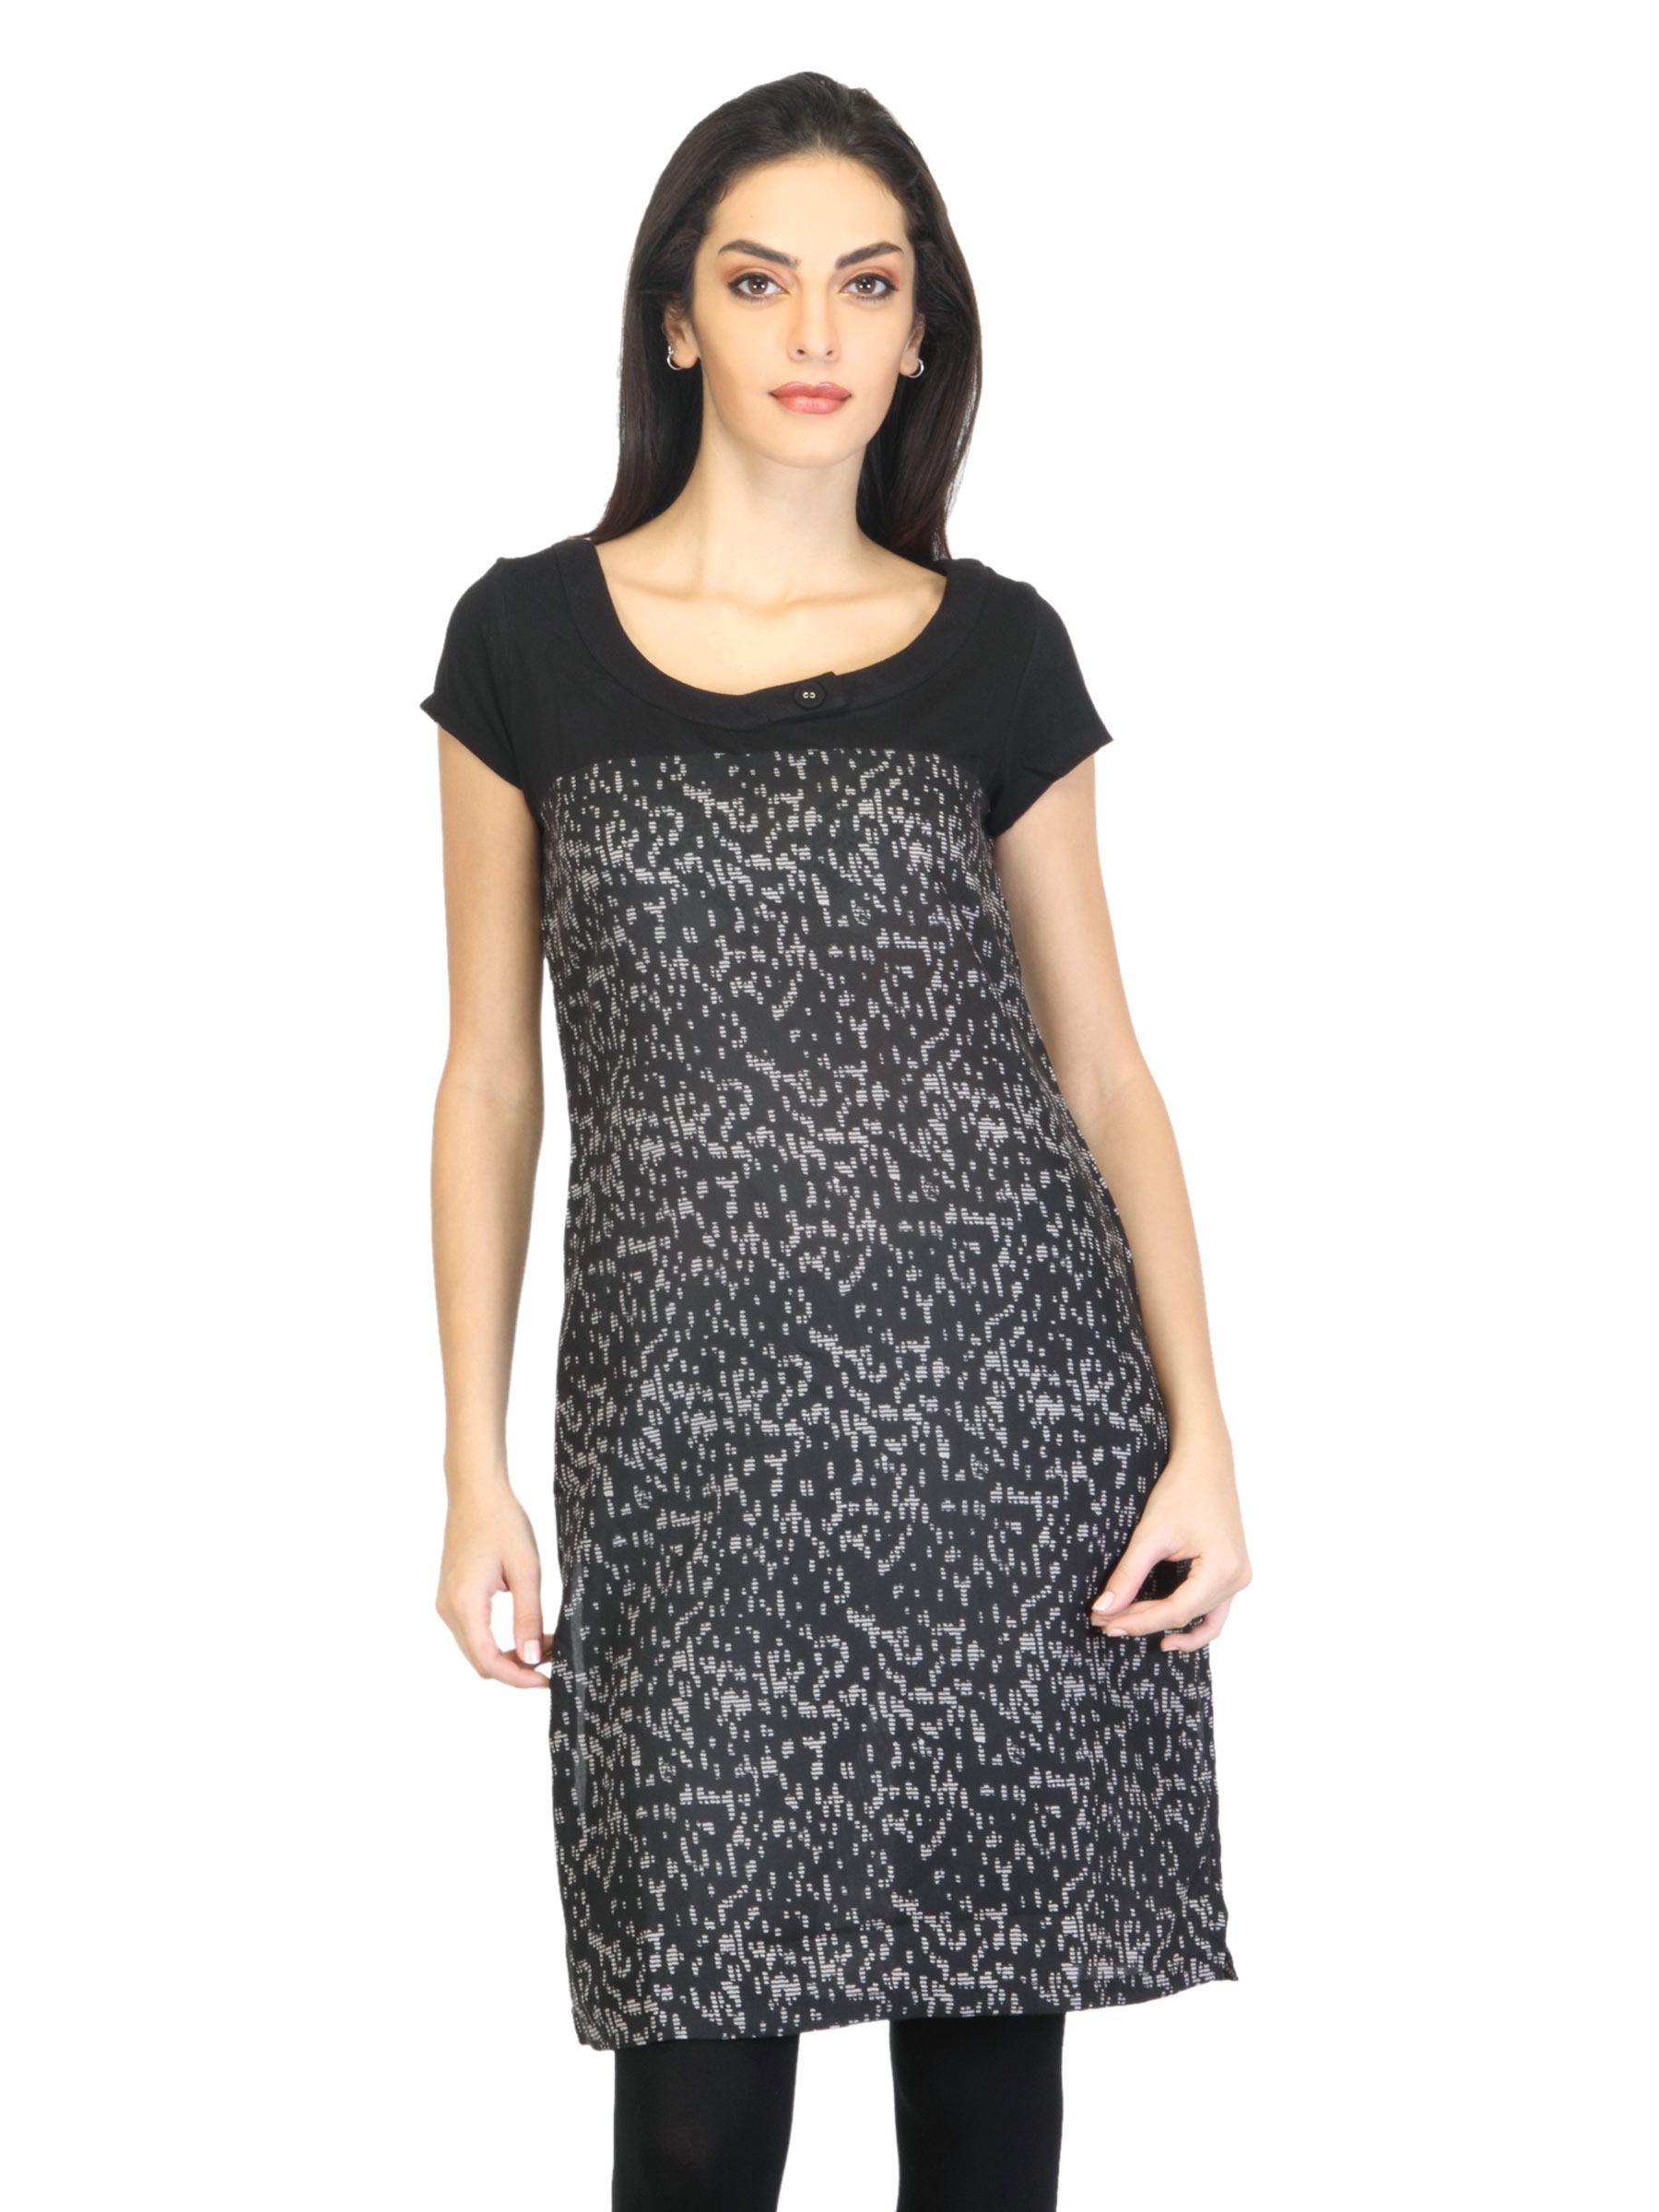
W Women Printed Black Kurta
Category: Apparel / Topwear / Kurtas
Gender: Women
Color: Black
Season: Summer 2012
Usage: Ethnic